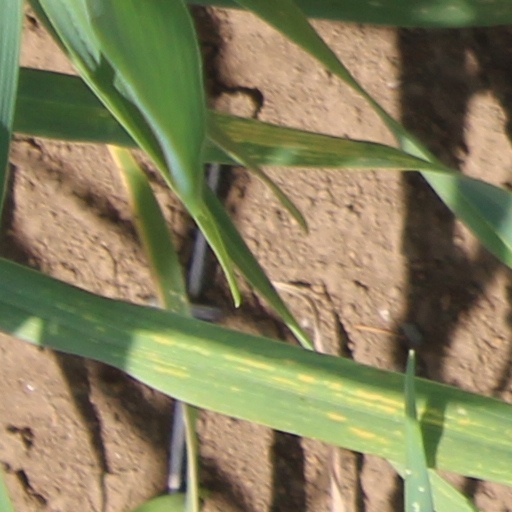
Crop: wheat